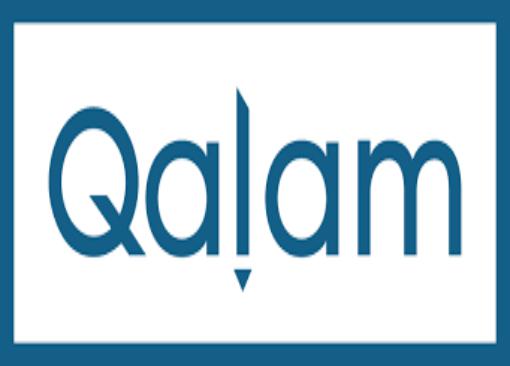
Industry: Others